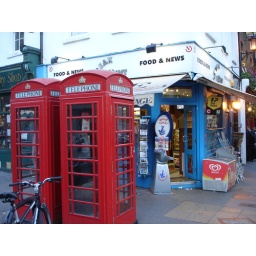
2 of the few red call boxes remaining in London